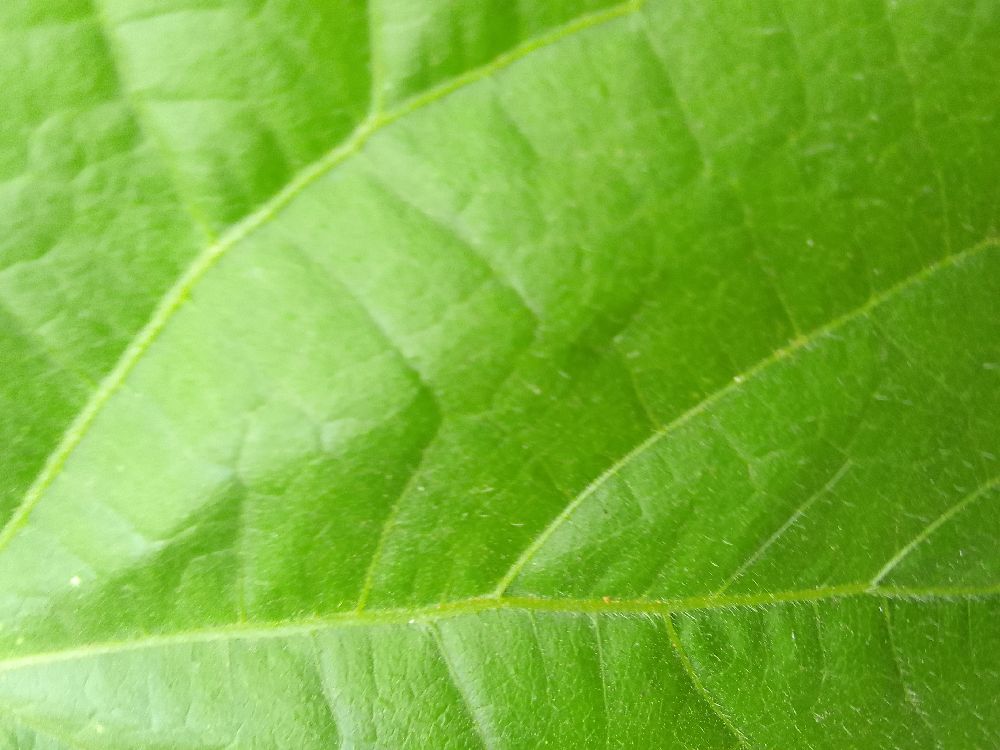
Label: healthy